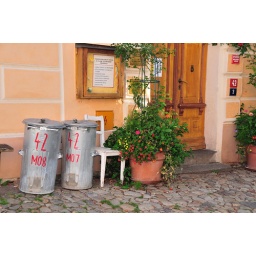
Two ashcans a chair and a flowerpot in front of wooden door in Tabor, CZ